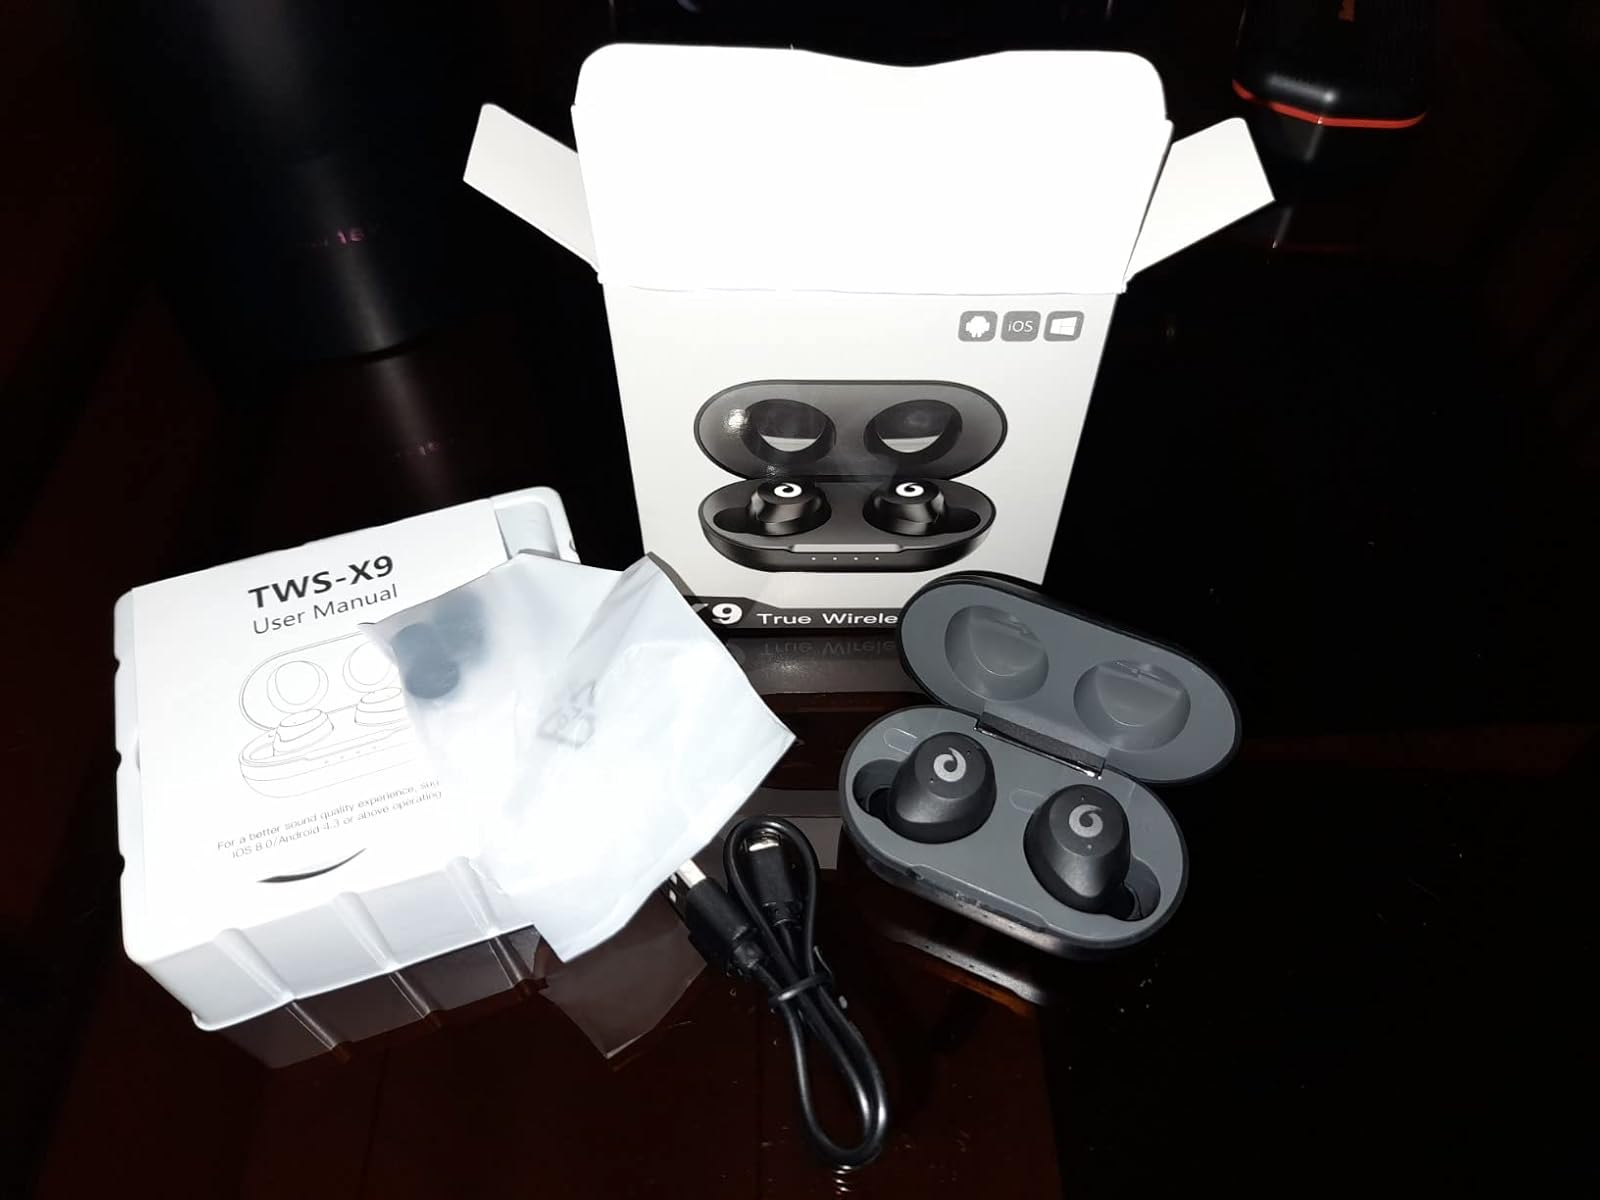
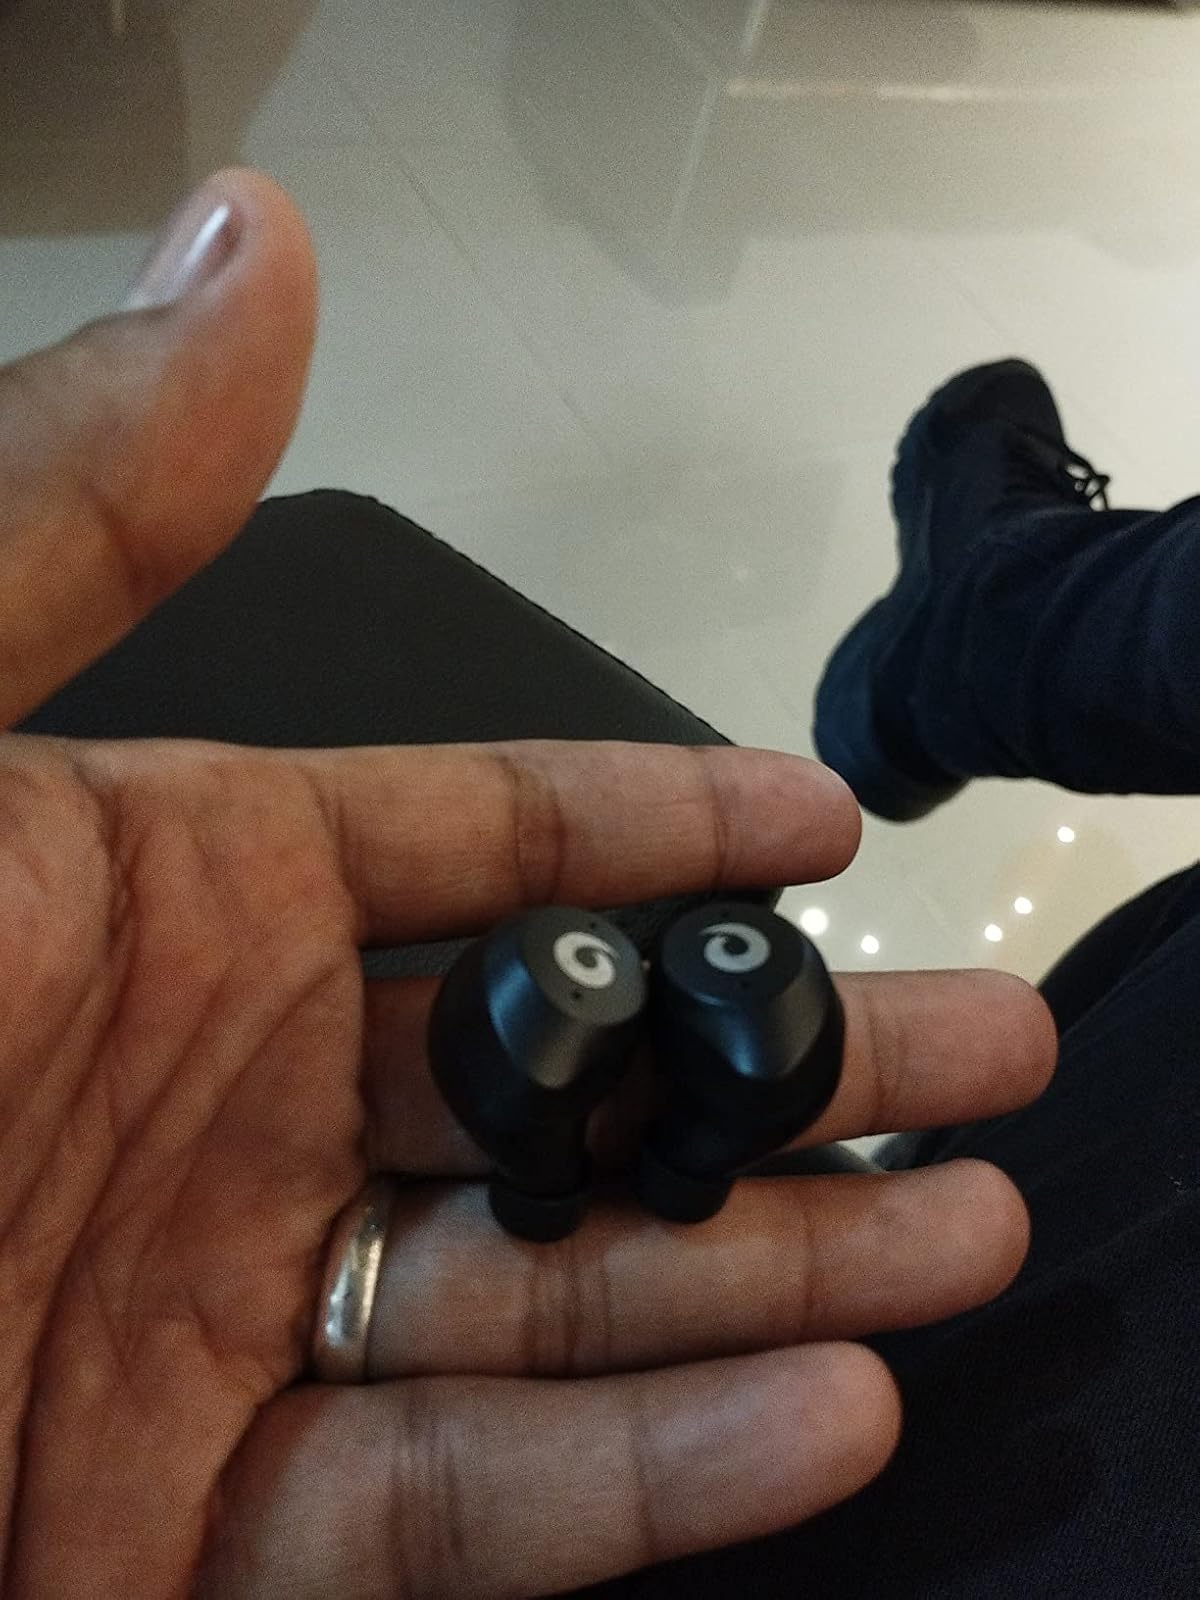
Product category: earbuds
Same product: yes